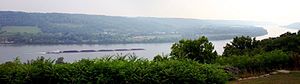
Ohiofloden / Historie
Ohiofloden set fra Liberty Hill Ripley, Ohio.
Ohiofloden er en 1.579 km lang biflod til Mississippi i det østlige USA.